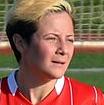
Age: 29